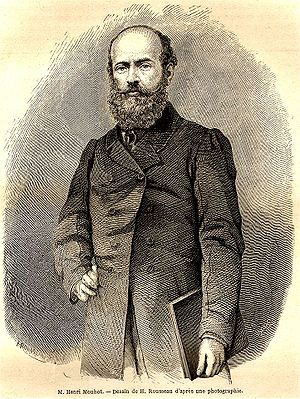
Henri Mouhot
Tegning af Henri Mouhot udført af H. Rousseau
Henri Mouhot var en fransk naturforsker og opdagelsesrejsende fra midten af det 19. århundrede- Han blev født i Montbéliard, Doubs, Frankrig – nær den schweiziske grænse, men tilbragte sin barndom i Rusland og muligvis dele af Asien. Han døde nær Naphan, Laos. Han huskes primært for at være den der skrev de rejsebøger, der udbredte kendskabet i vesten til Angkor.